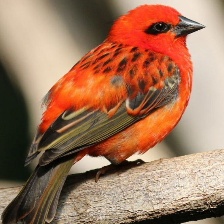
Species: RED FODY
Scientific name: FOUDIA MADAGASCARIENSIS